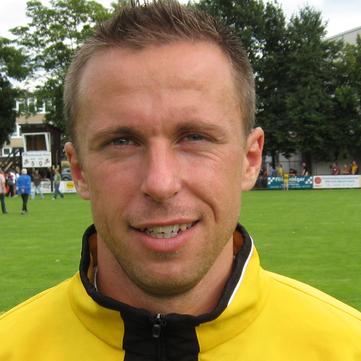
Age: 26